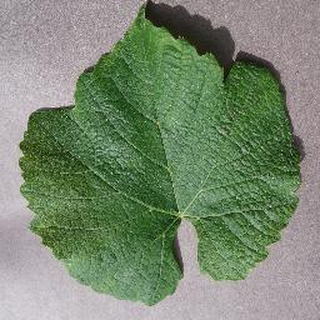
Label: healthy_grape